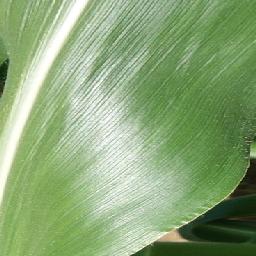
Label: Corn___healthy